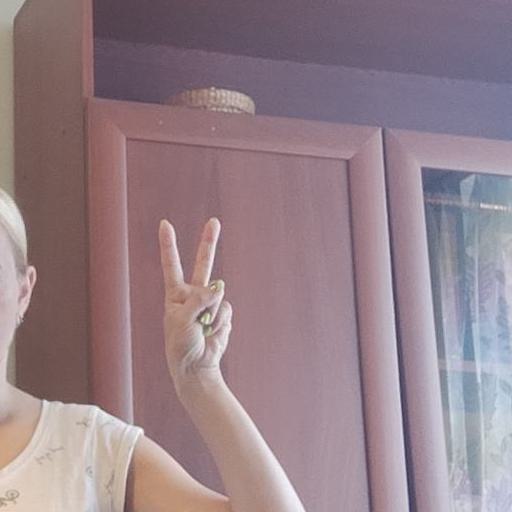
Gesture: peace